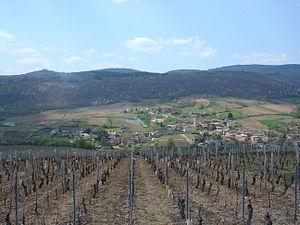
Vu de la commune de Leynes. Saône et Loire (71), France
Le saint-véran est un vin blanc français d'appellation d'origine contrôlée (AOC) produit autour de Saint-Vérand, à l'extrémité sud du Mâconnais, en Saône-et-Loire. La superficie est d'environ 680 hectares. Le cépage de cette appellation est le chardonnay B.